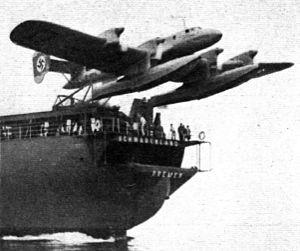
Le Schwabenland est un navire de charge transformé en navire-catapulte par la Lufthansa pour la poste aérienne en océan Atlantique sud. Il est surtout connu pour la poste aérienne en océan Atlantique nord en 1936 et sa participation comme navire océanographique de l'expédition antarctique allemande de 1938.